Special Frontier Force

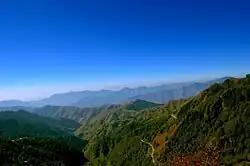
Chakrata, Uttarakhand, is where SFF personnel are trained in stealth combat and scouting techniques.

The idea of raising a specialized force consisting of Tibetan refugees and Tibetan resistance fighters in India against the Chinese was first mooted by General K S Thimayya when he was leading the Indian Army between May 1957 and May 1961. During the Sino-Indian War and towards the end of 1962, after hectic lobbying by the IB Chief Bhola Nath Mullik and World War II veteran Biju Patnaik, the Jawaharlal Nehru government ordered the raising of an elite commando unit and specialised mountain division.